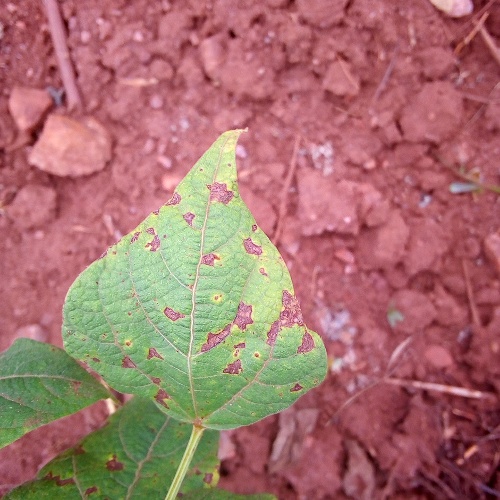
Leaf condition: angular_leaf_spot